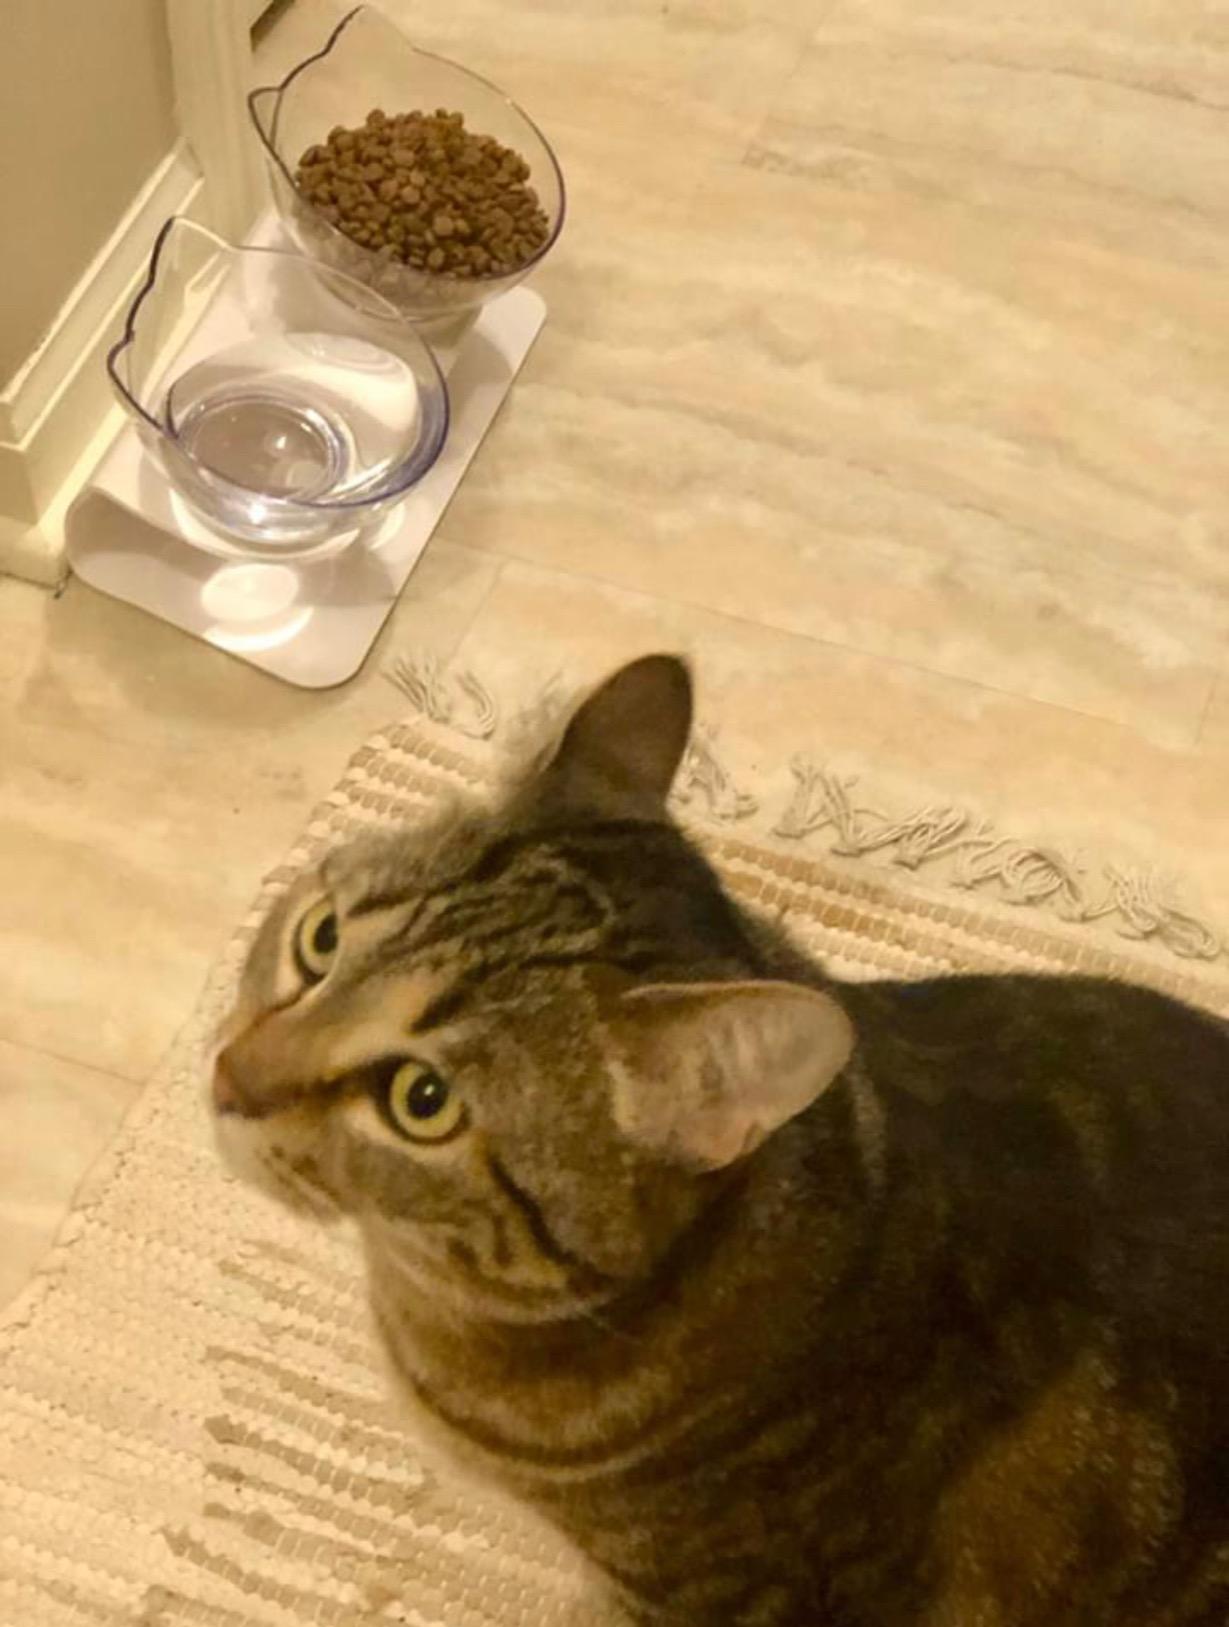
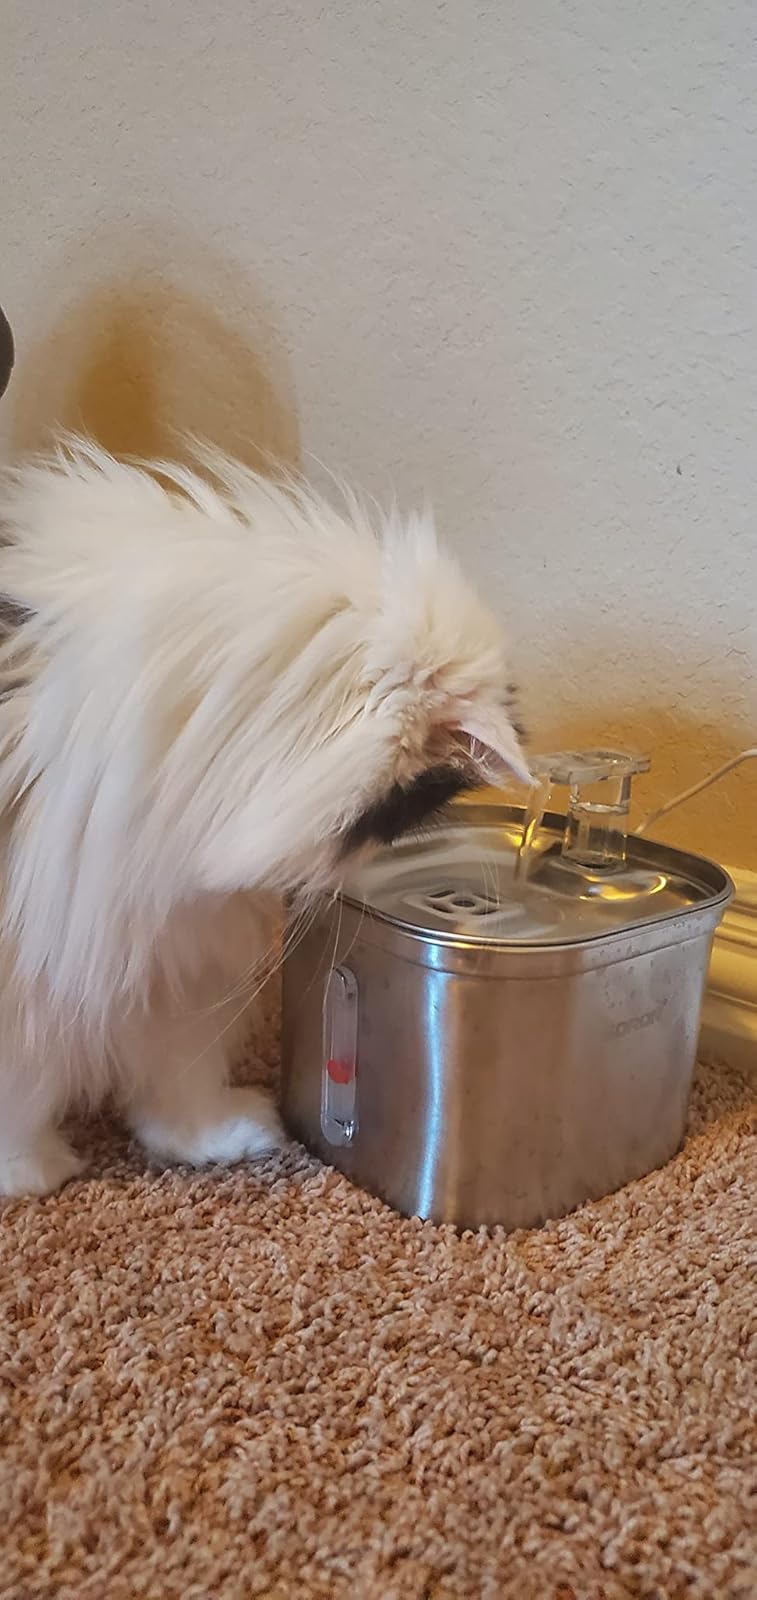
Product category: items_bowl
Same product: no